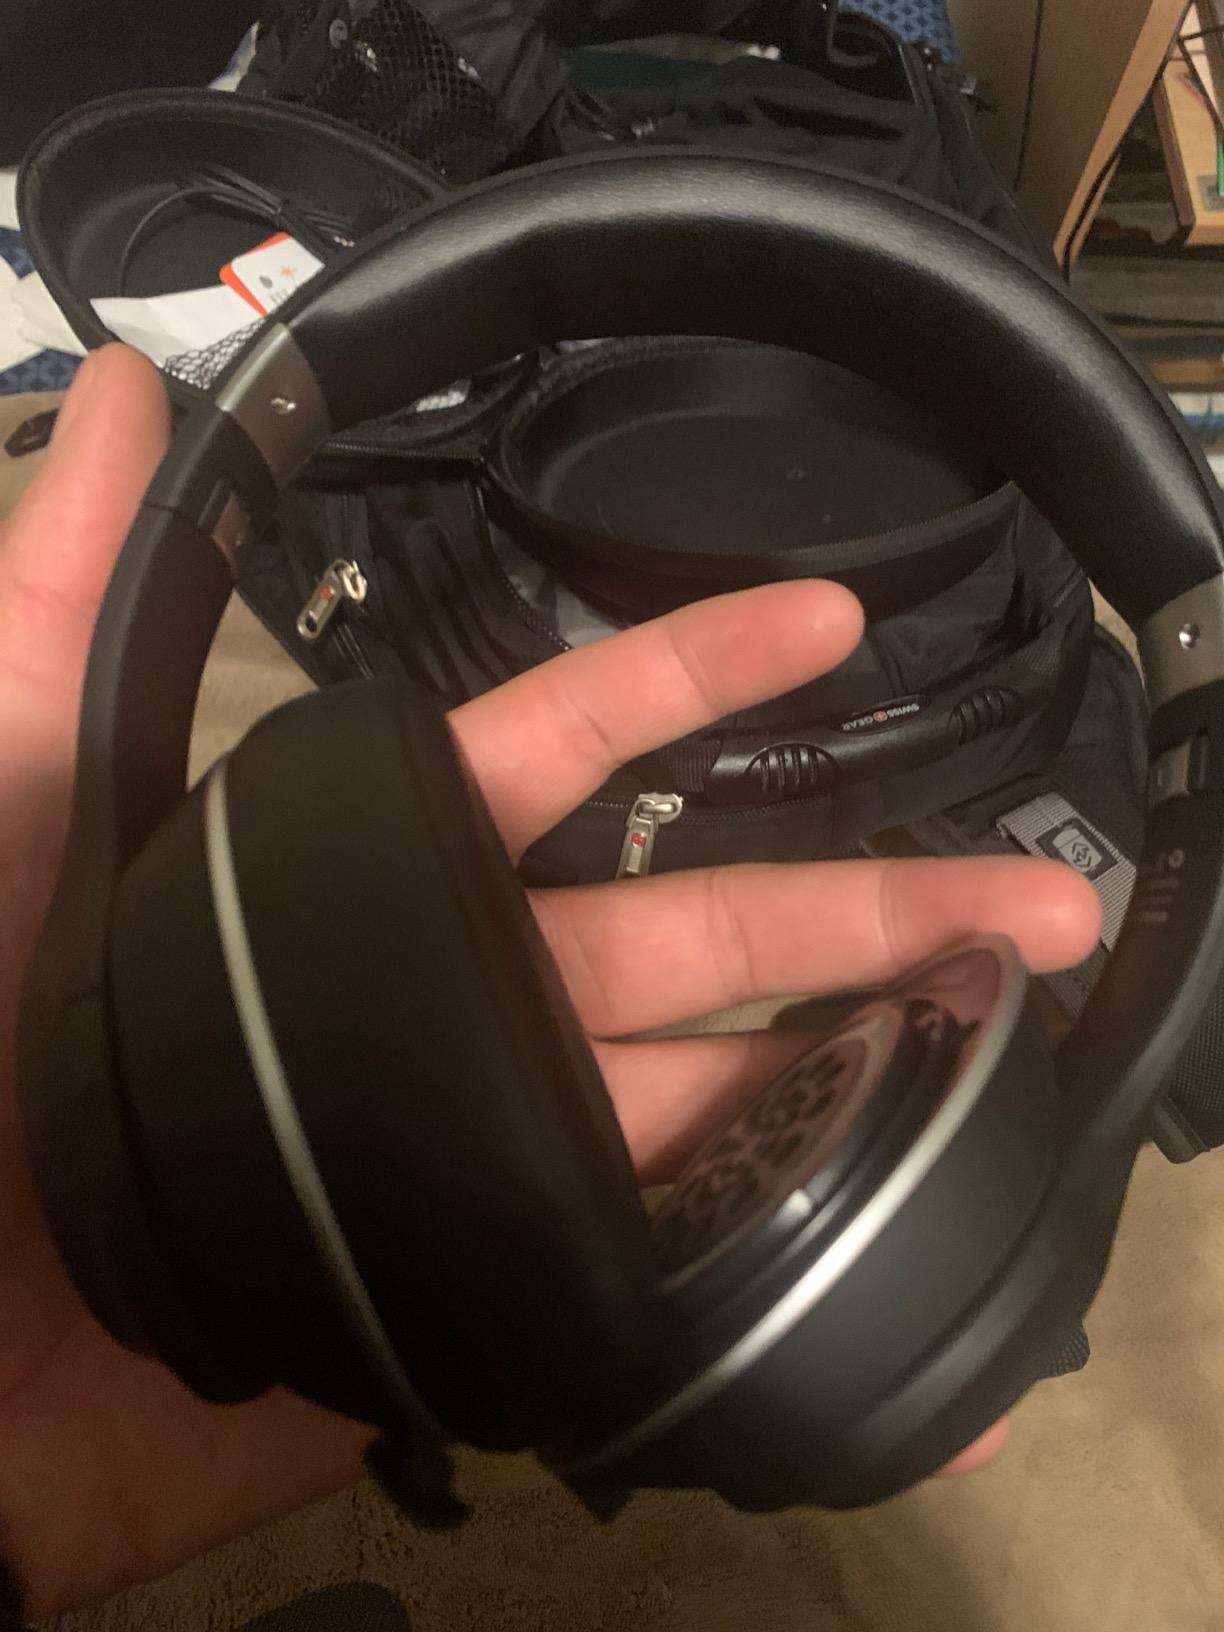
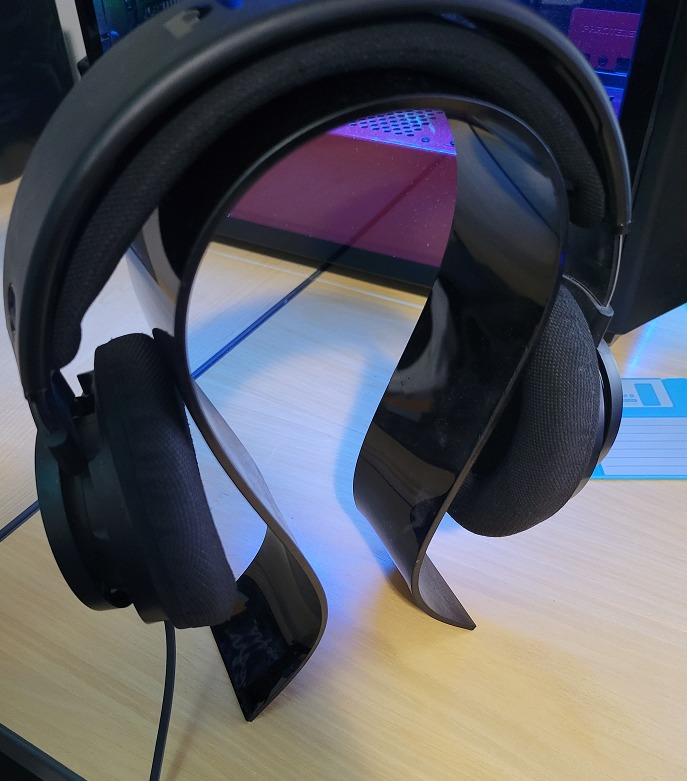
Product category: headphones
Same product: no